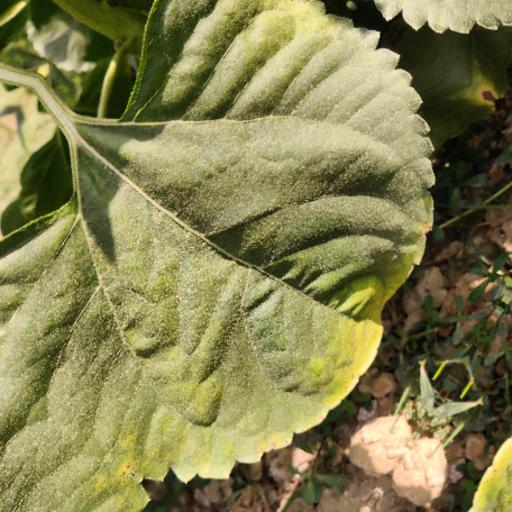
Label: Downy_mildew